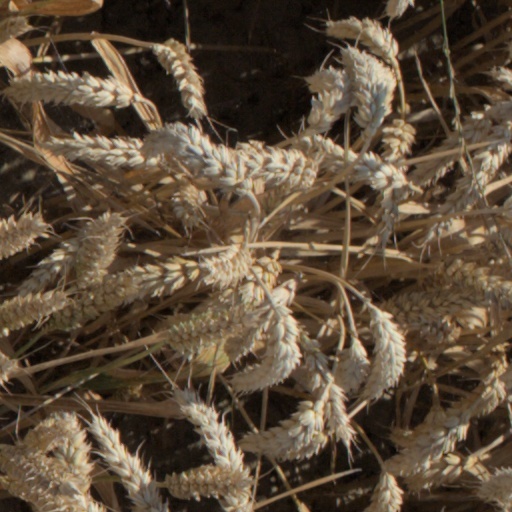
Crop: wheat